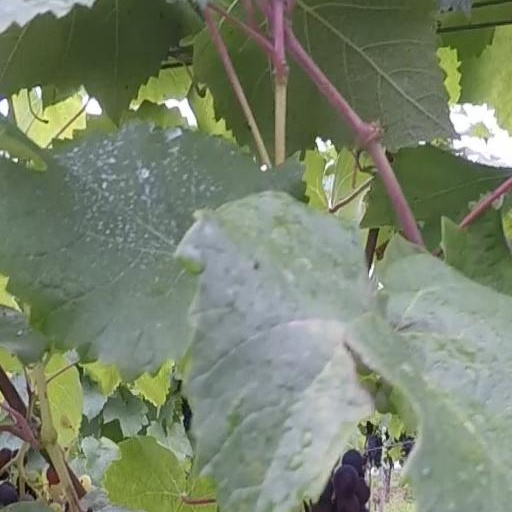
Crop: grape